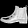
Label: Ankle boot